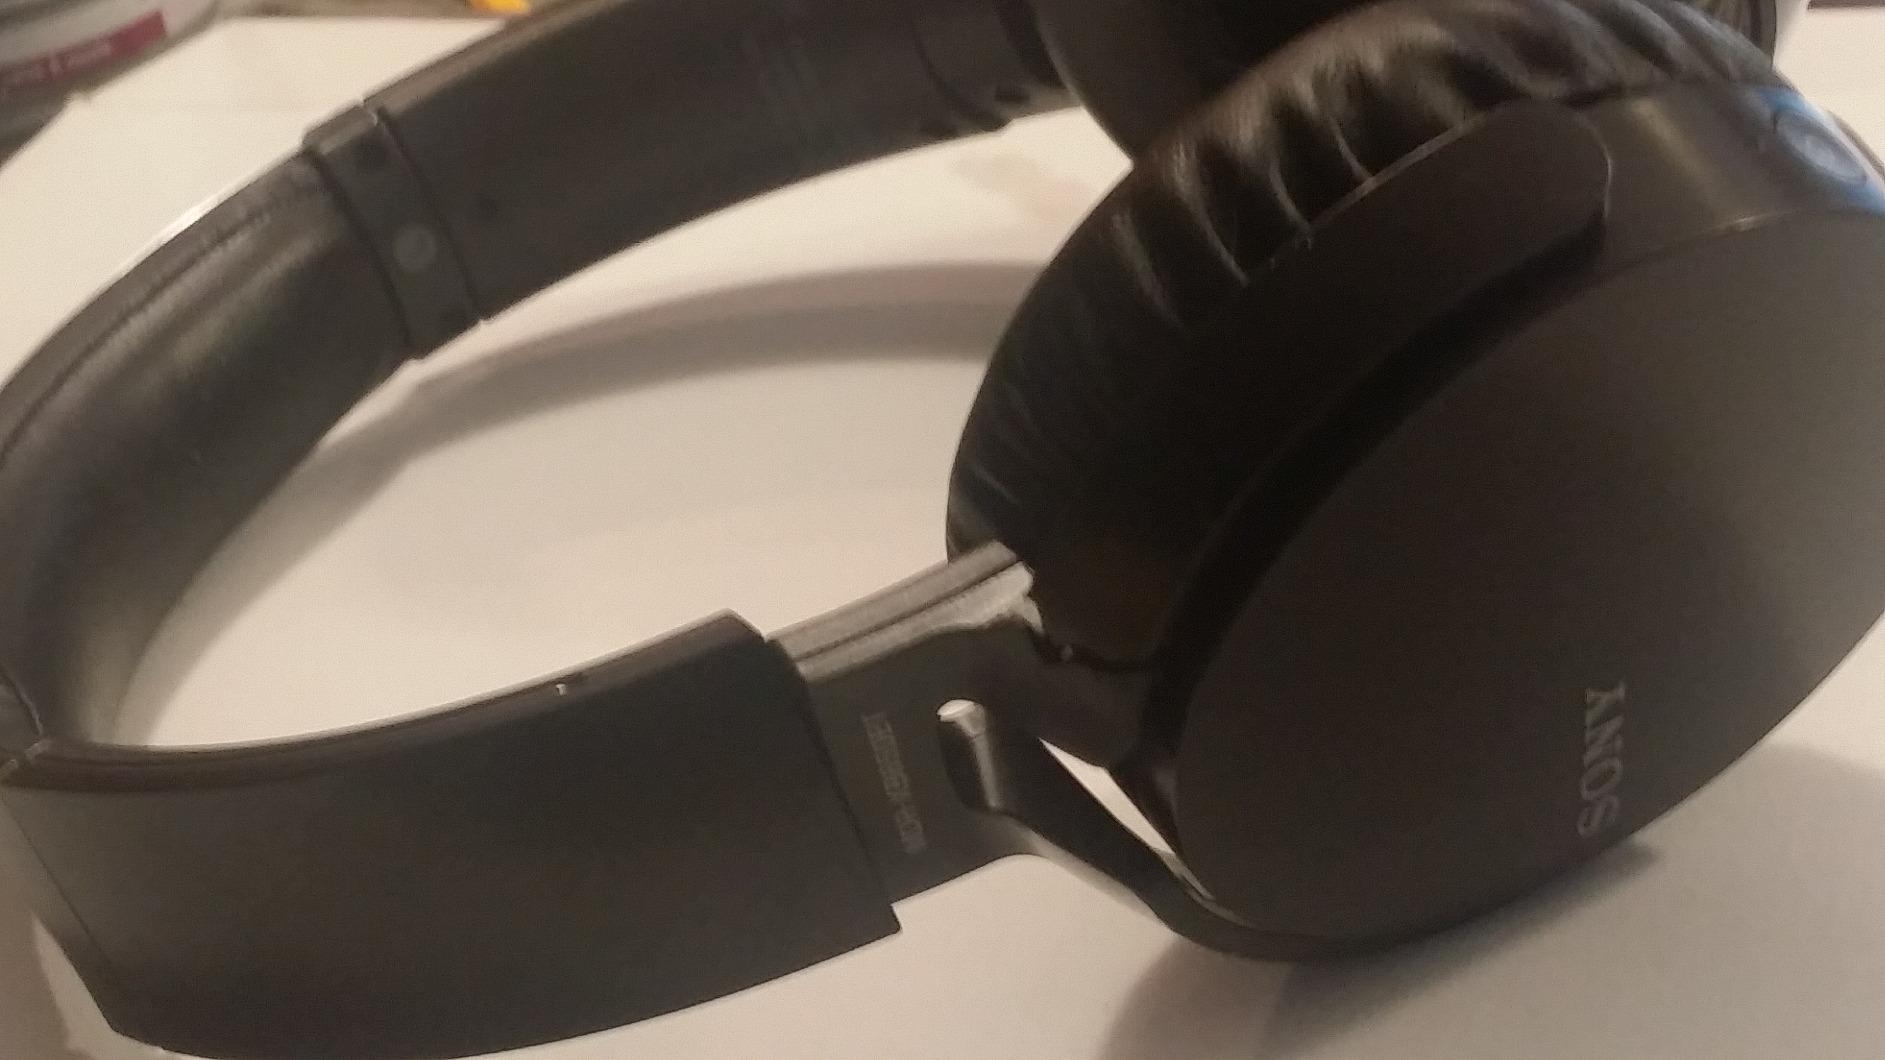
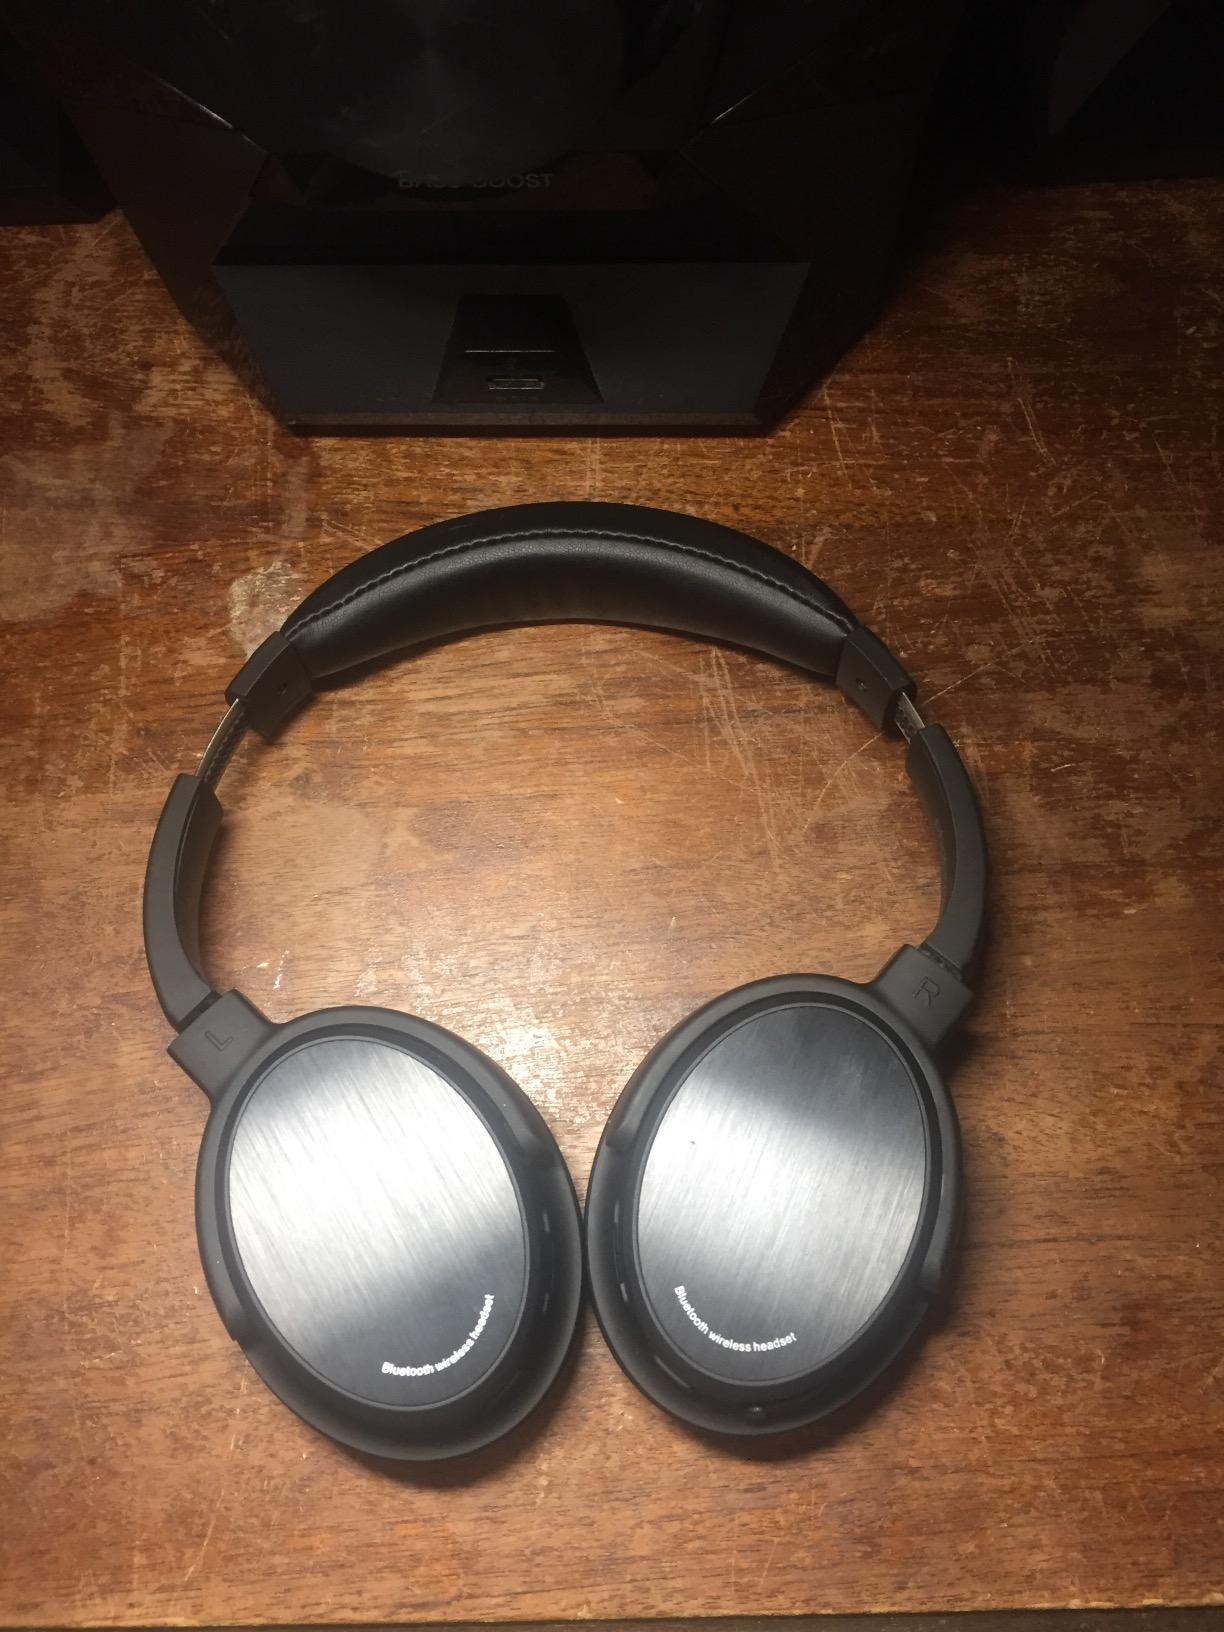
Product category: headphones
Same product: no